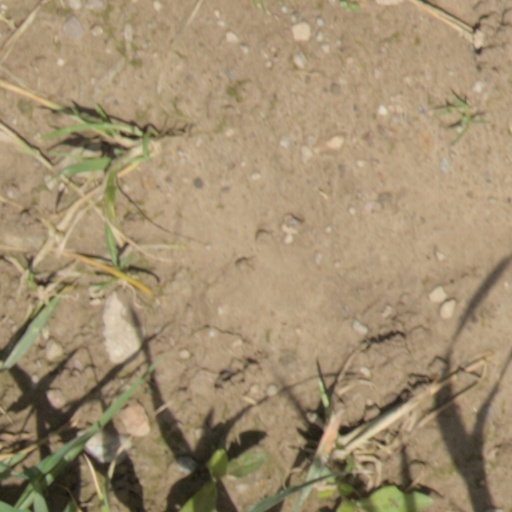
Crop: wheat